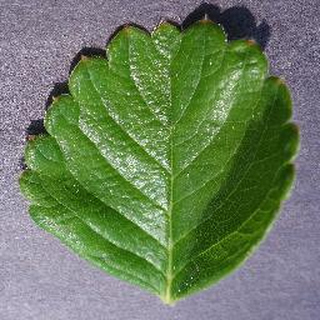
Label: healthy_strawberry